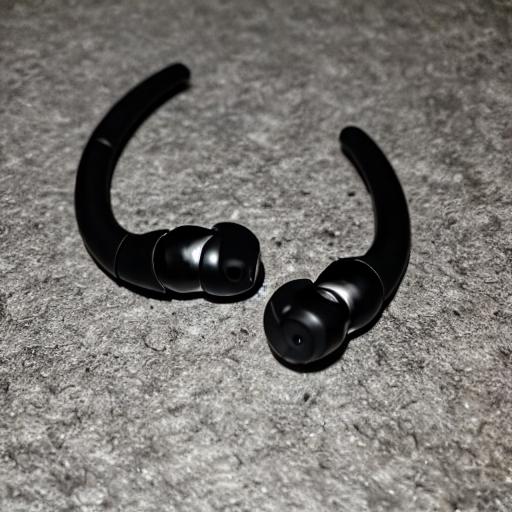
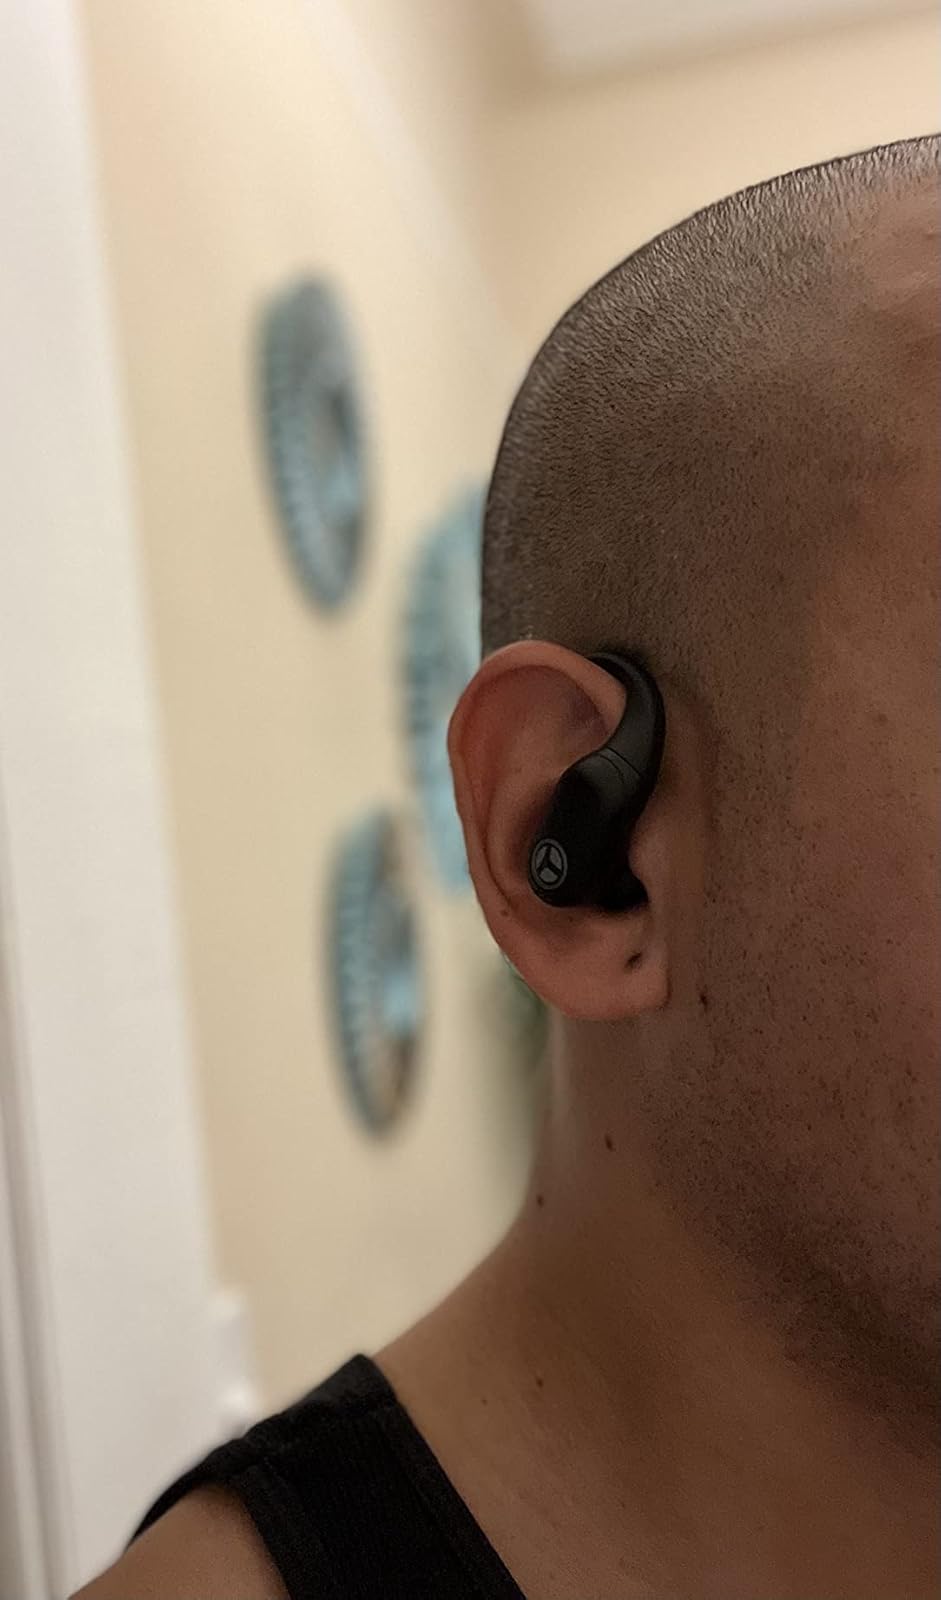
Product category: earbuds
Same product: no